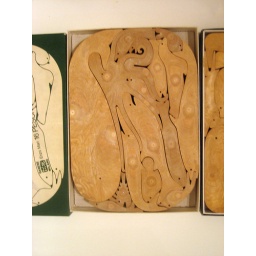
wooden sea animal puzzle by enzo mari